2014–15 US Città di Palermo season

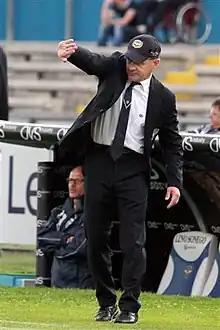
Giuseppe Iachini was confirmed as Palermo head coach after leading the Sicilians to a Serie B title the previous season.

After completing the 2013–14 Serie B season in first place, Giuseppe Iachini was confirmed as head coach. On the other hand, Giorgio Perinetti left the club after chairman Maurizio Zamparini hired Franco Ceravolo as new director of football. Igor Budan will also leave his role as team manager to fulfil a career as director of football himself. This was also followed by Abel Hernández's selection to the Uruguay squad for the 2014 FIFA World Cup, making him the only Palermo player to appear in the competition. Hernández himself was subsequently sold to Hull in what appeared one of the main transfer moves of the season, together with the sale of Kyle Lafferty to Norwich and the signing of two players scouted from the 2014 FIFA World Cup, Sol Bamba and Giancarlo González.